Lake Galilee (Queensland)

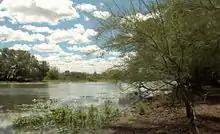
Parkinsonia on the lake's edge

Invasive weeds are the biggest threat to the ecological values of Lake Galilee, which has the largest infestation of parkinsonia known in Australia. It covers approximately 5,000 hectares around the entire edge of the lake. Parthenium is also an issue in and adjacent to the catchment. There are also small infestations of rubber vine and mother-of-millions that are being closely monitored and managed. Parkinsonia, parthenium and rubber vine are listed as Weeds of National Significance (WONS) and as declared Class 2 pest plants under Pest and Stock Route Management Act 2002. Management of weeds in the Lake Galilee catchment is a major priority for the landholders in the catchment.